Roger Nichols (recording engineer)

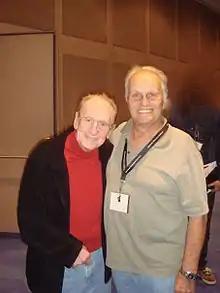
Nichols and electric guitar & multitrack recording inventor Les Paul

Nichols and some friends created their own recording studio, Quantum Studios, in Torrance, California in 1965. The facility originally was a four-car garage; it was converted into a four-track studio to record high school bands. A hi-fi supply store, created as a side business by Nichols and his partners, brought in clients and contacts that led to recording commercials, with future stars Karen Carpenter and Larry Carlton performing on some of the spots; another musician Nichols recorded in this era was the former Mouseketeer Cubby O'Brien, on the drums. Nichols also recorded Kenny Rogers, then with the First Edition; the studio was expanded into a former post office and upgraded to 16 tracks.